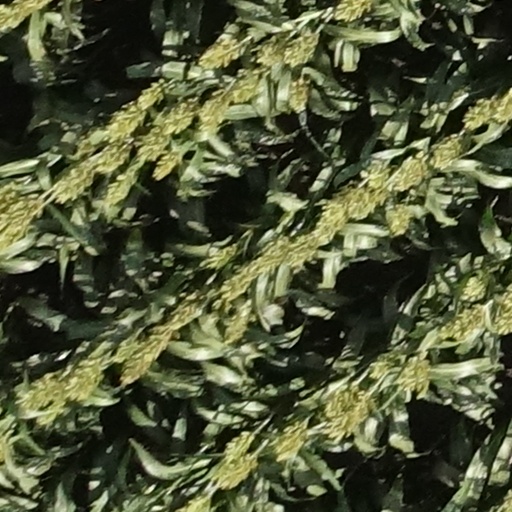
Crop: sorghum